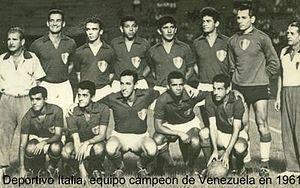
La saison 1961 du championnat du Venezuela de football est la cinquième édition du championnat de première division professionnelle au Venezuela et la quarante-et-unième saison du championnat national. Les cinq clubs participants sont regroupés au sein d'une poule unique où ils s'affrontent quatre fois, deux fois à domicile et deux fois à l'extérieur.